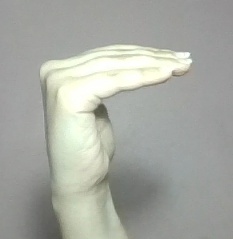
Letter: haa